Swanley New Barn Railway

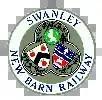
Swanley New Barn Railway Logo

The Swanley New Barn Railway is a gauge railway located in Swanley Park, Swanley, Kent, United Kingdom. It is signalled throughout with the signals being controlled from New Barn Station which also serves as a terminus.